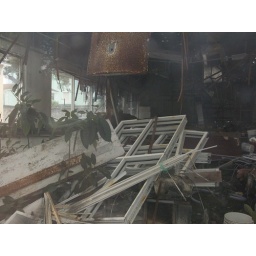
chec out the trees growing in the delapitated house